John Langhorne (King's School Rochester)

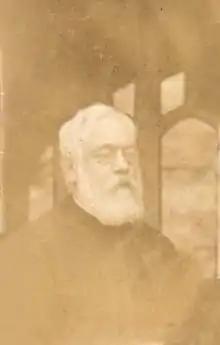
Langhorne whilst vicar of Lamberhust. Taken on doorstep of Lamberhurst Vicarage

John Langhorne (1836 – December 1911) was headmaster of The King's School, Rochester and an educational innovator there. He has been called "Lamberhurst's first local historian"